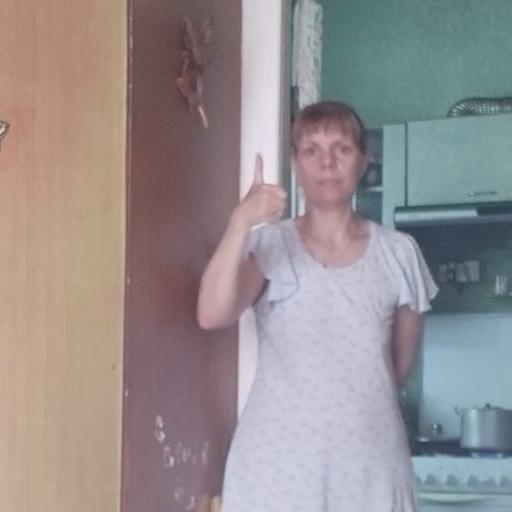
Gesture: like